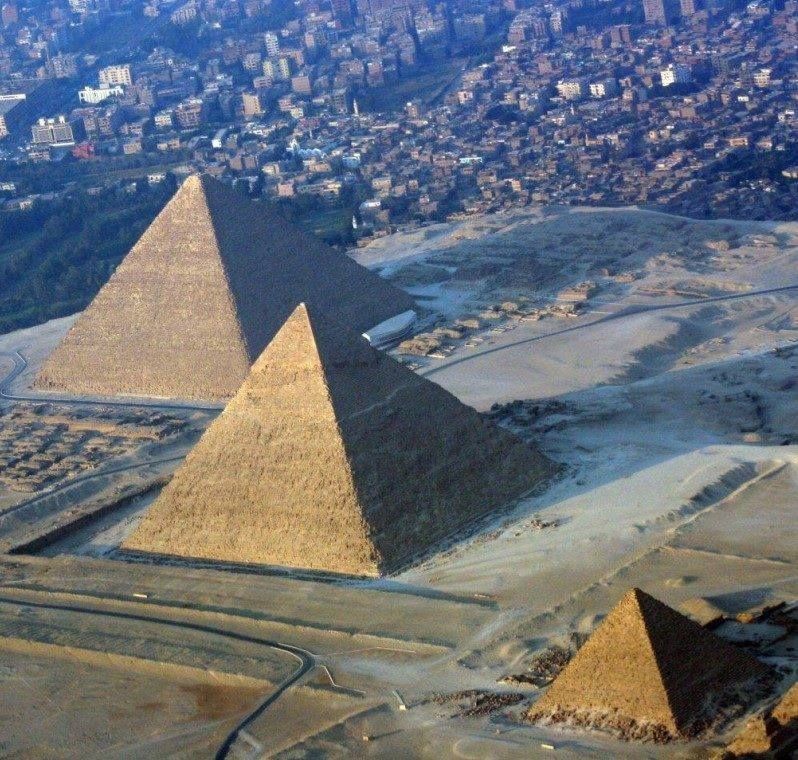
Landmark: Pyramids of Giza